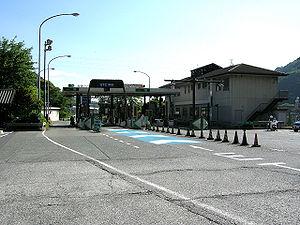
Hakone est un bourg du Japon, situé dans la préfecture de Kanagawa, dans le district d'Ashigarashimo.